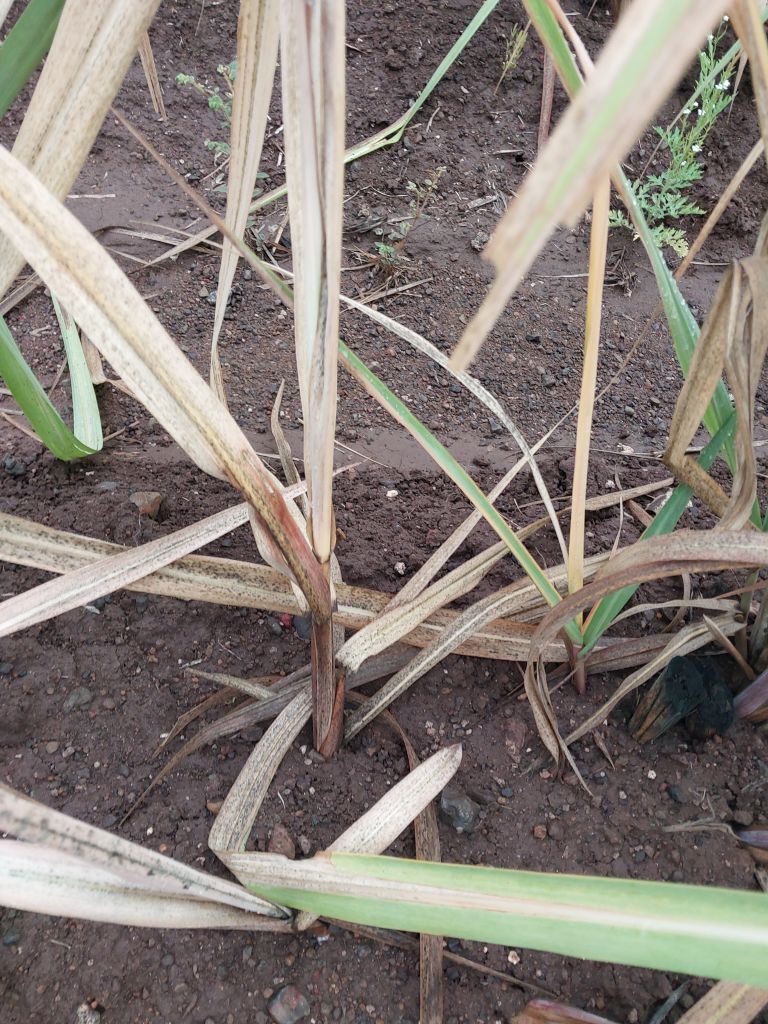
Label: Sett Rot